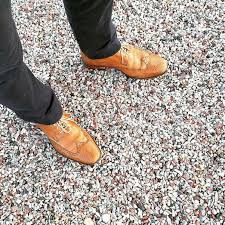
Label: Brogue